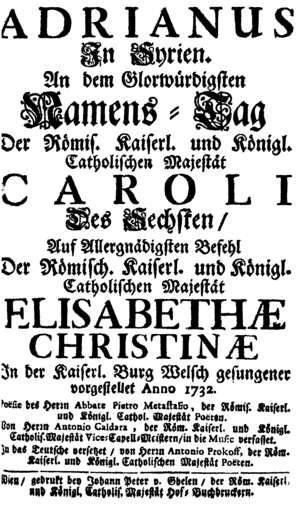
Antonio Caldara, est un chanteur, violoncelliste et compositeur italien de musique baroque de la fin du XVIIᵉ siècle et du début du XVIIIᵉ siècle.